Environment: real
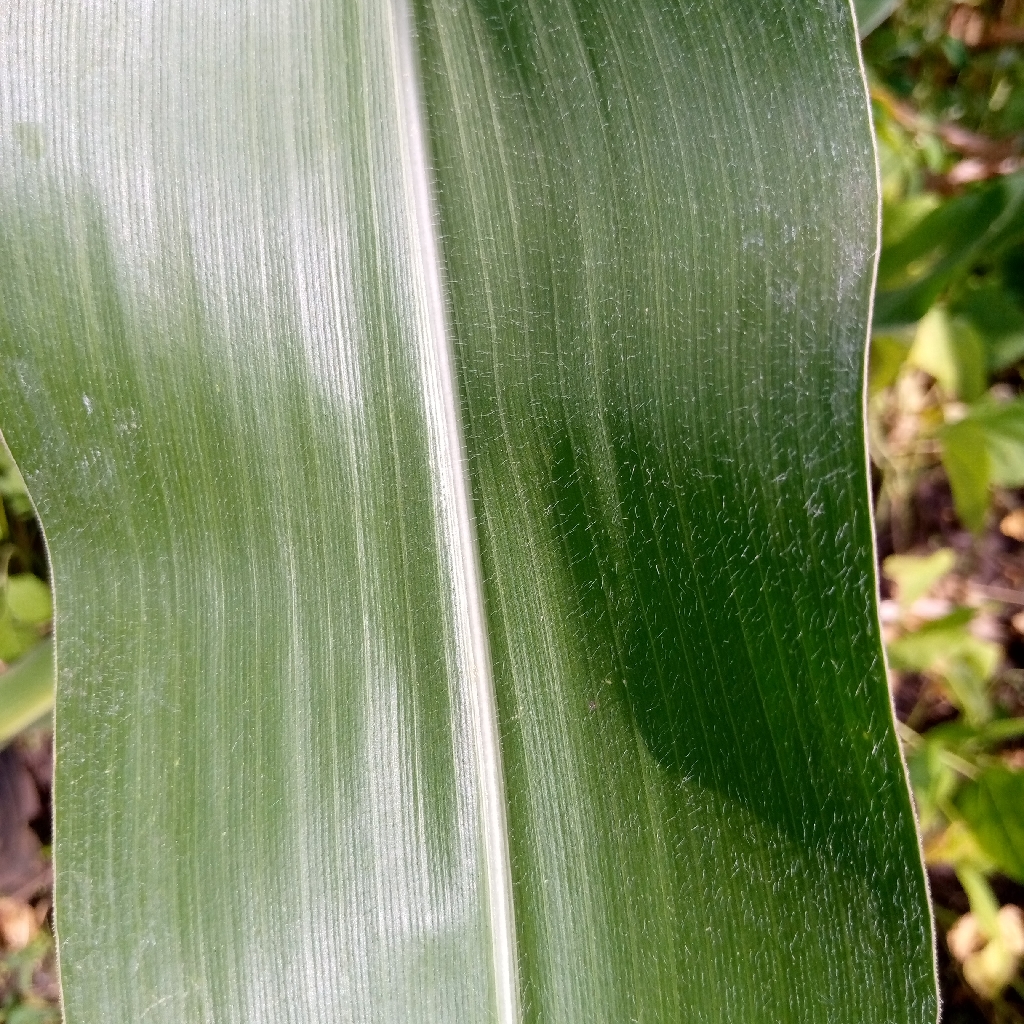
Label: healthy